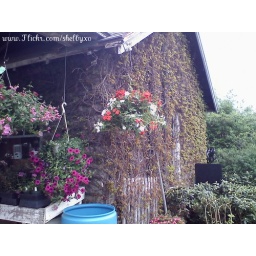
a little flower house in the middle of town